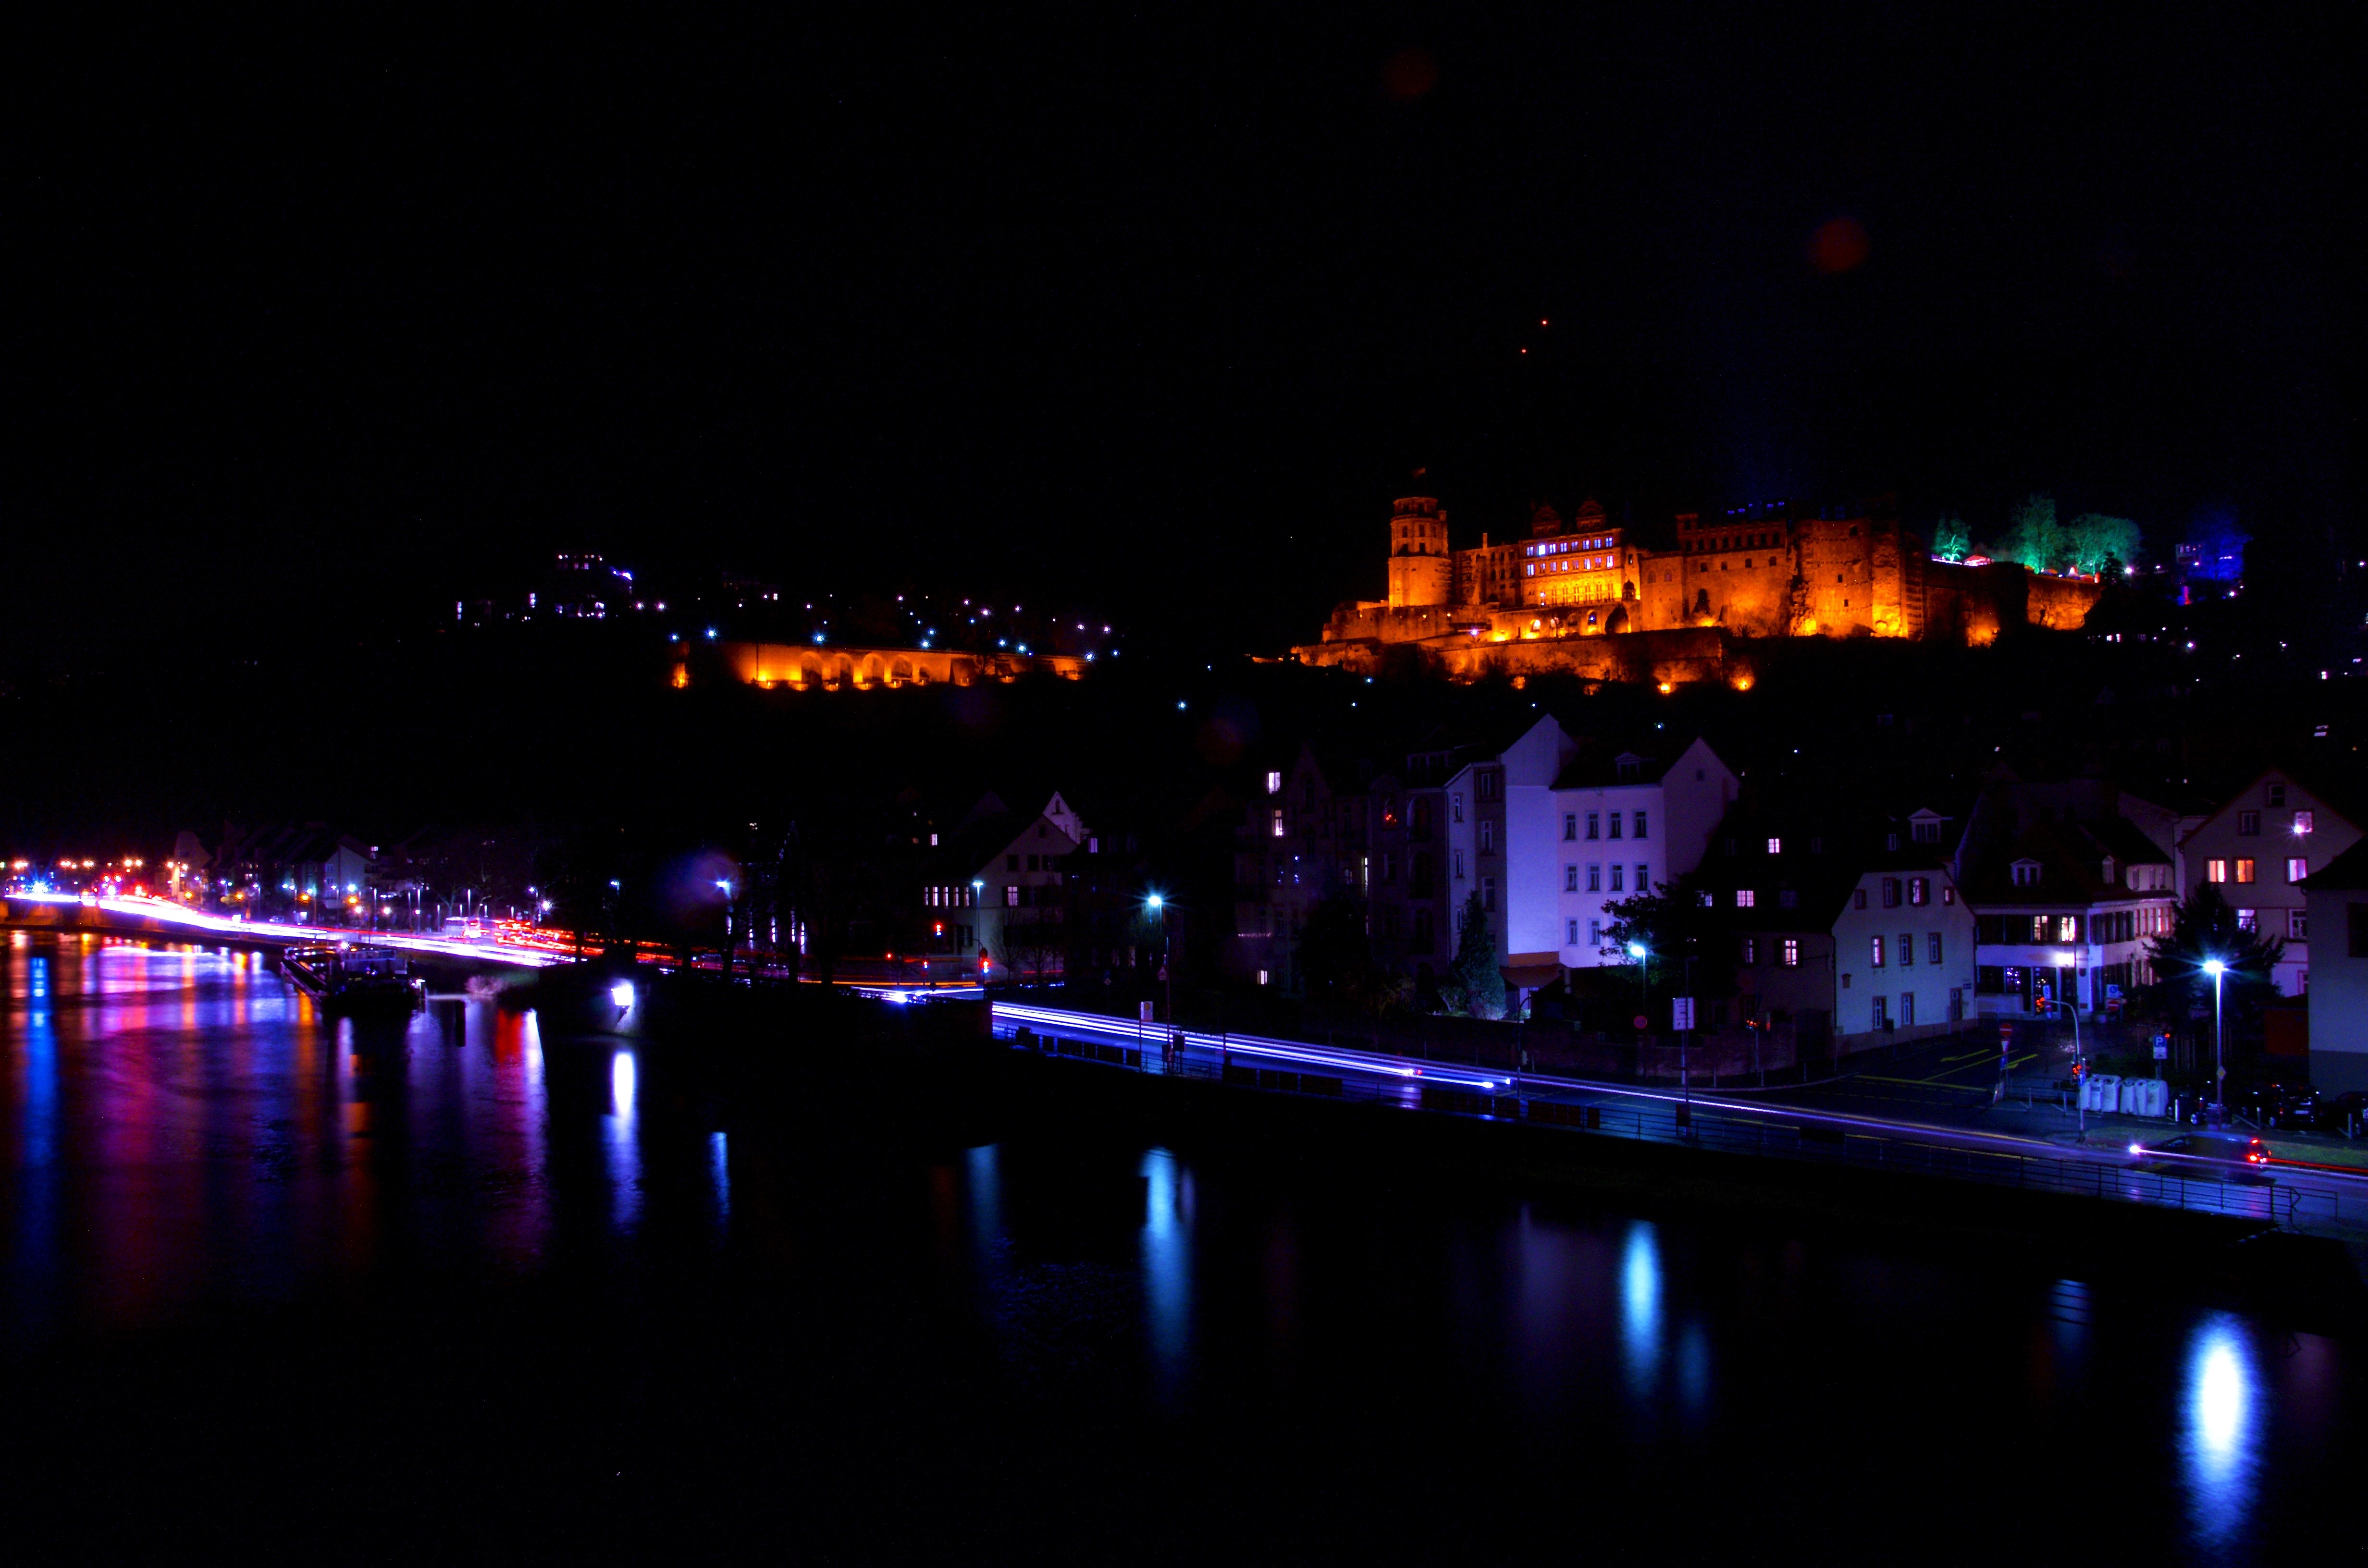
light, skyline, night, river, cityscape, dusk, evening, reflection, castle, heidelberg, darkness, lighting, historically, old bridge, historical city, baden wurttemberg